That Time I Got Reincarnated as a Slime season 1

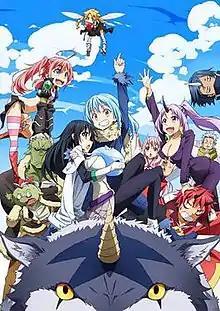
Key visual

"That Time I Got Reincarnated as a Slime" is an anime television series based on the light novel series of the same title written by Fuse and illustrated by Mitz Vah. The anime is produced by studio Eight Bit and directed by Yasuhito Kikuchi, with Atsushi Nakayama as assistant director, Kazuyuki Fudeyasu handling series composition, Ryouma Ebata designing the characters, and Takahiro Kishida providing monster designs. Elements Garden is composing the music. The series follows a man who is killed and reincarnated in another world as a slime named Rimuru.